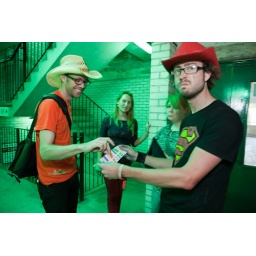
Like a cross between Snakes and ladders and pac man - Played in a car park